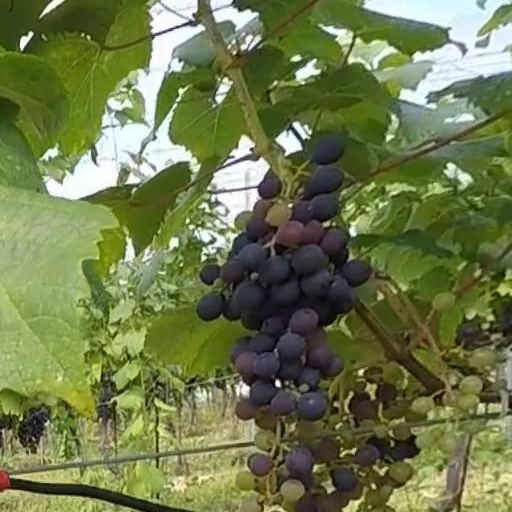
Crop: grape